Blood in the Streets

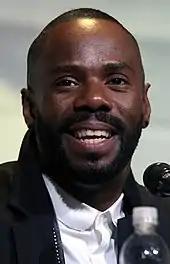
The character development of Victor Strand (Colman Domingo) was praised by critics.

"Blood in the Streets" received critical acclaim from critics. On Rotten Tomatoes, it garnered a 91% rating with an average score of 7.22/10 based on 11 reviews. The site consensus reads: "'Blood in the Streets' finally sheds some light on the enigmatic Victor Strand as it ups the interpersonal stakes and high seas thrills."